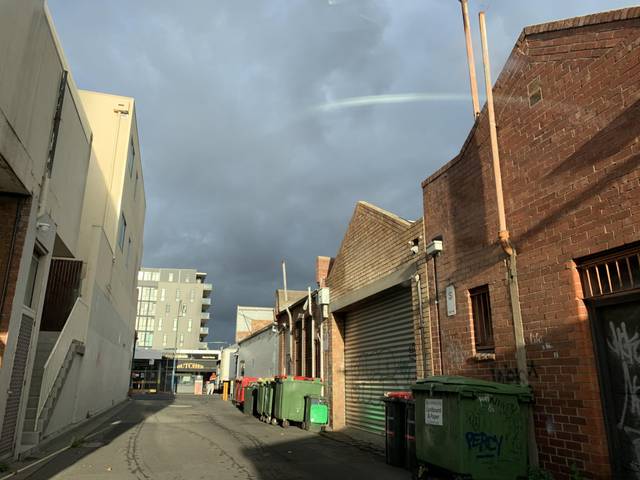
Region: Australia
Coordinates: -37.767, 144.922